Lazare Carnot

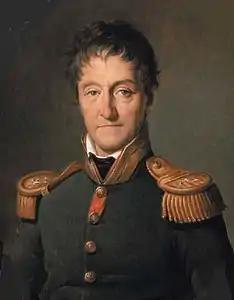
Lazare Carnot, a feverishly productive member of the Committee of Public Safety during the Reign of Terror. His part in raising the levée en masse probably saved the French Revolutionary armies from defeat at the hands of their numerically superior opponents.

The creation of the French Revolutionary Army was largely due to his powers of organization and enforcing discipline. In order to raise more troops for the war, Carnot introduced conscription: the "levée en masse" approved by the National Convention was able to raise France's army from 645,000 troops in mid-1793 to 1.5 million in September 1794. He was the first to execute the modern waging of war with mass armies and strategic planning realized by the Revolution. As a military engineer, Carnot favored fortresses and defensive strategies. He developed innovative defensive designs for forts, including the Carnot wall, named after him. However, with the constant invasions he decided to take his strategic planning to an offensive strike. From his intellect sprang the maneuvers and organization that turned the tides of war from 1793 to 1794.